The Legend of Heroes: Trails Through Daybreak

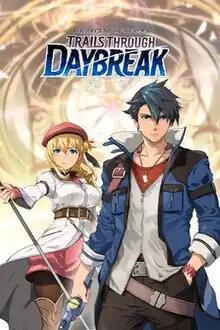

is a 2021 role-playing video game developed by Nihon Falcom. The game is a part of the "Trails" series, itself a part of the larger "The Legend of Heroes" franchise, and is the first game in the Calvard story arc. It marks the second half of the "Trails" series and is the first to be set in the Republic of Calvard. The game follows Van Arkride, a young man working at Arkride Solutions Office as a Spriggan, a bounty hunter and problem solver for hire, and Agnès Claudel, a high school student who joins Van to find eight magical devices known as Genesis.